UoP Racing team

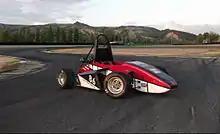
The upgraded UoP3Evo (year:2011)

After 10 years of participating in Formula Student competitions and a lot of research in the evolution of motorsport, the team took the major and difficult decision to leave internal combustion engines, which marked the beginning of the “electric car era” for the team. Trying to keep up with the trend of the future, but also the spirit of Formula Student competition that promotes innovation, the team's 4th racecar is not only the team's first electric-powered racecar, but also the first Formula Student type racecar with an electric motor manufactured in Greece.